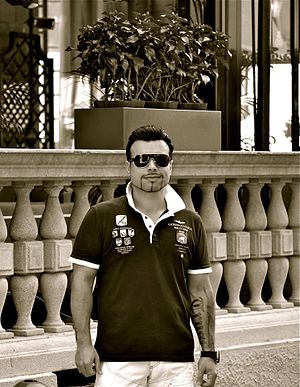
DJ Aligator
"DJ Aligator er en dansk producer, der fik et internationalt hit med singlen ""The Whistle Song"" – oprindeligt udgivet i 2000 – der opnåede en placering som #5 på den britiske single-hitliste i 2002. Han optrådte i BBC's prestigefulde tv-show Top of the Pops, som én af få danskere nogensinde. Sangen solgte desuden fire gange platin i Danmark med #1-placeringer på både single- og Dancechart-listen.